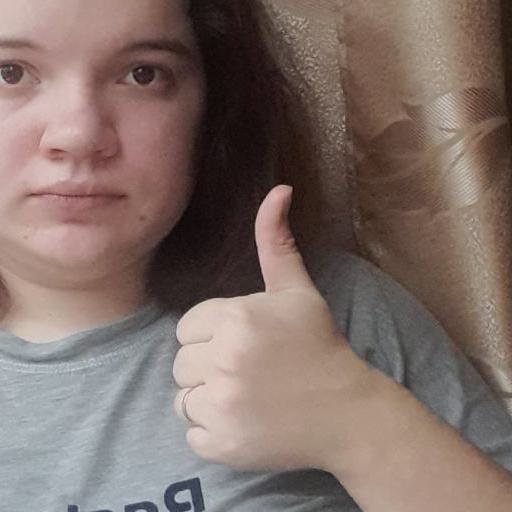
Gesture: like